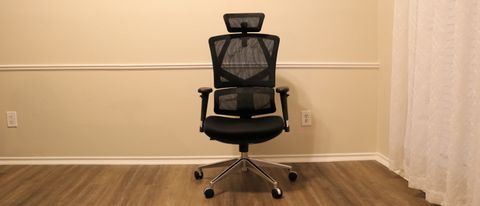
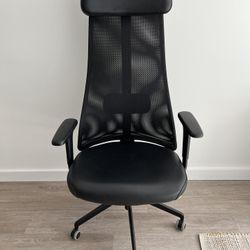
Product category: items_chair
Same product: no